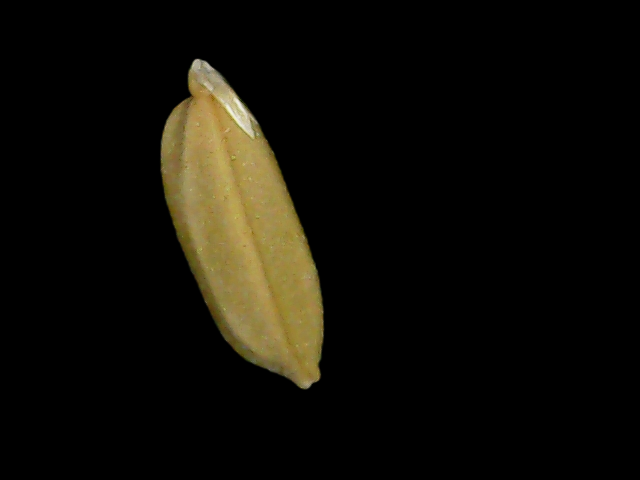
Rice variety: Bd76